Education in Bangladesh

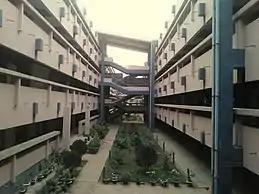
St Joseph Higher Secondary School, Dhaka, one of the most prestigious Educational Institutions in Bangladesh providing both secondary and higher secondary education.

The boards' headquarters are located in Barisal, Comilla, Chittagong, Dhaka, Dinajpur, Jessore, Mymensingh, Rajshahi and Sylhet.